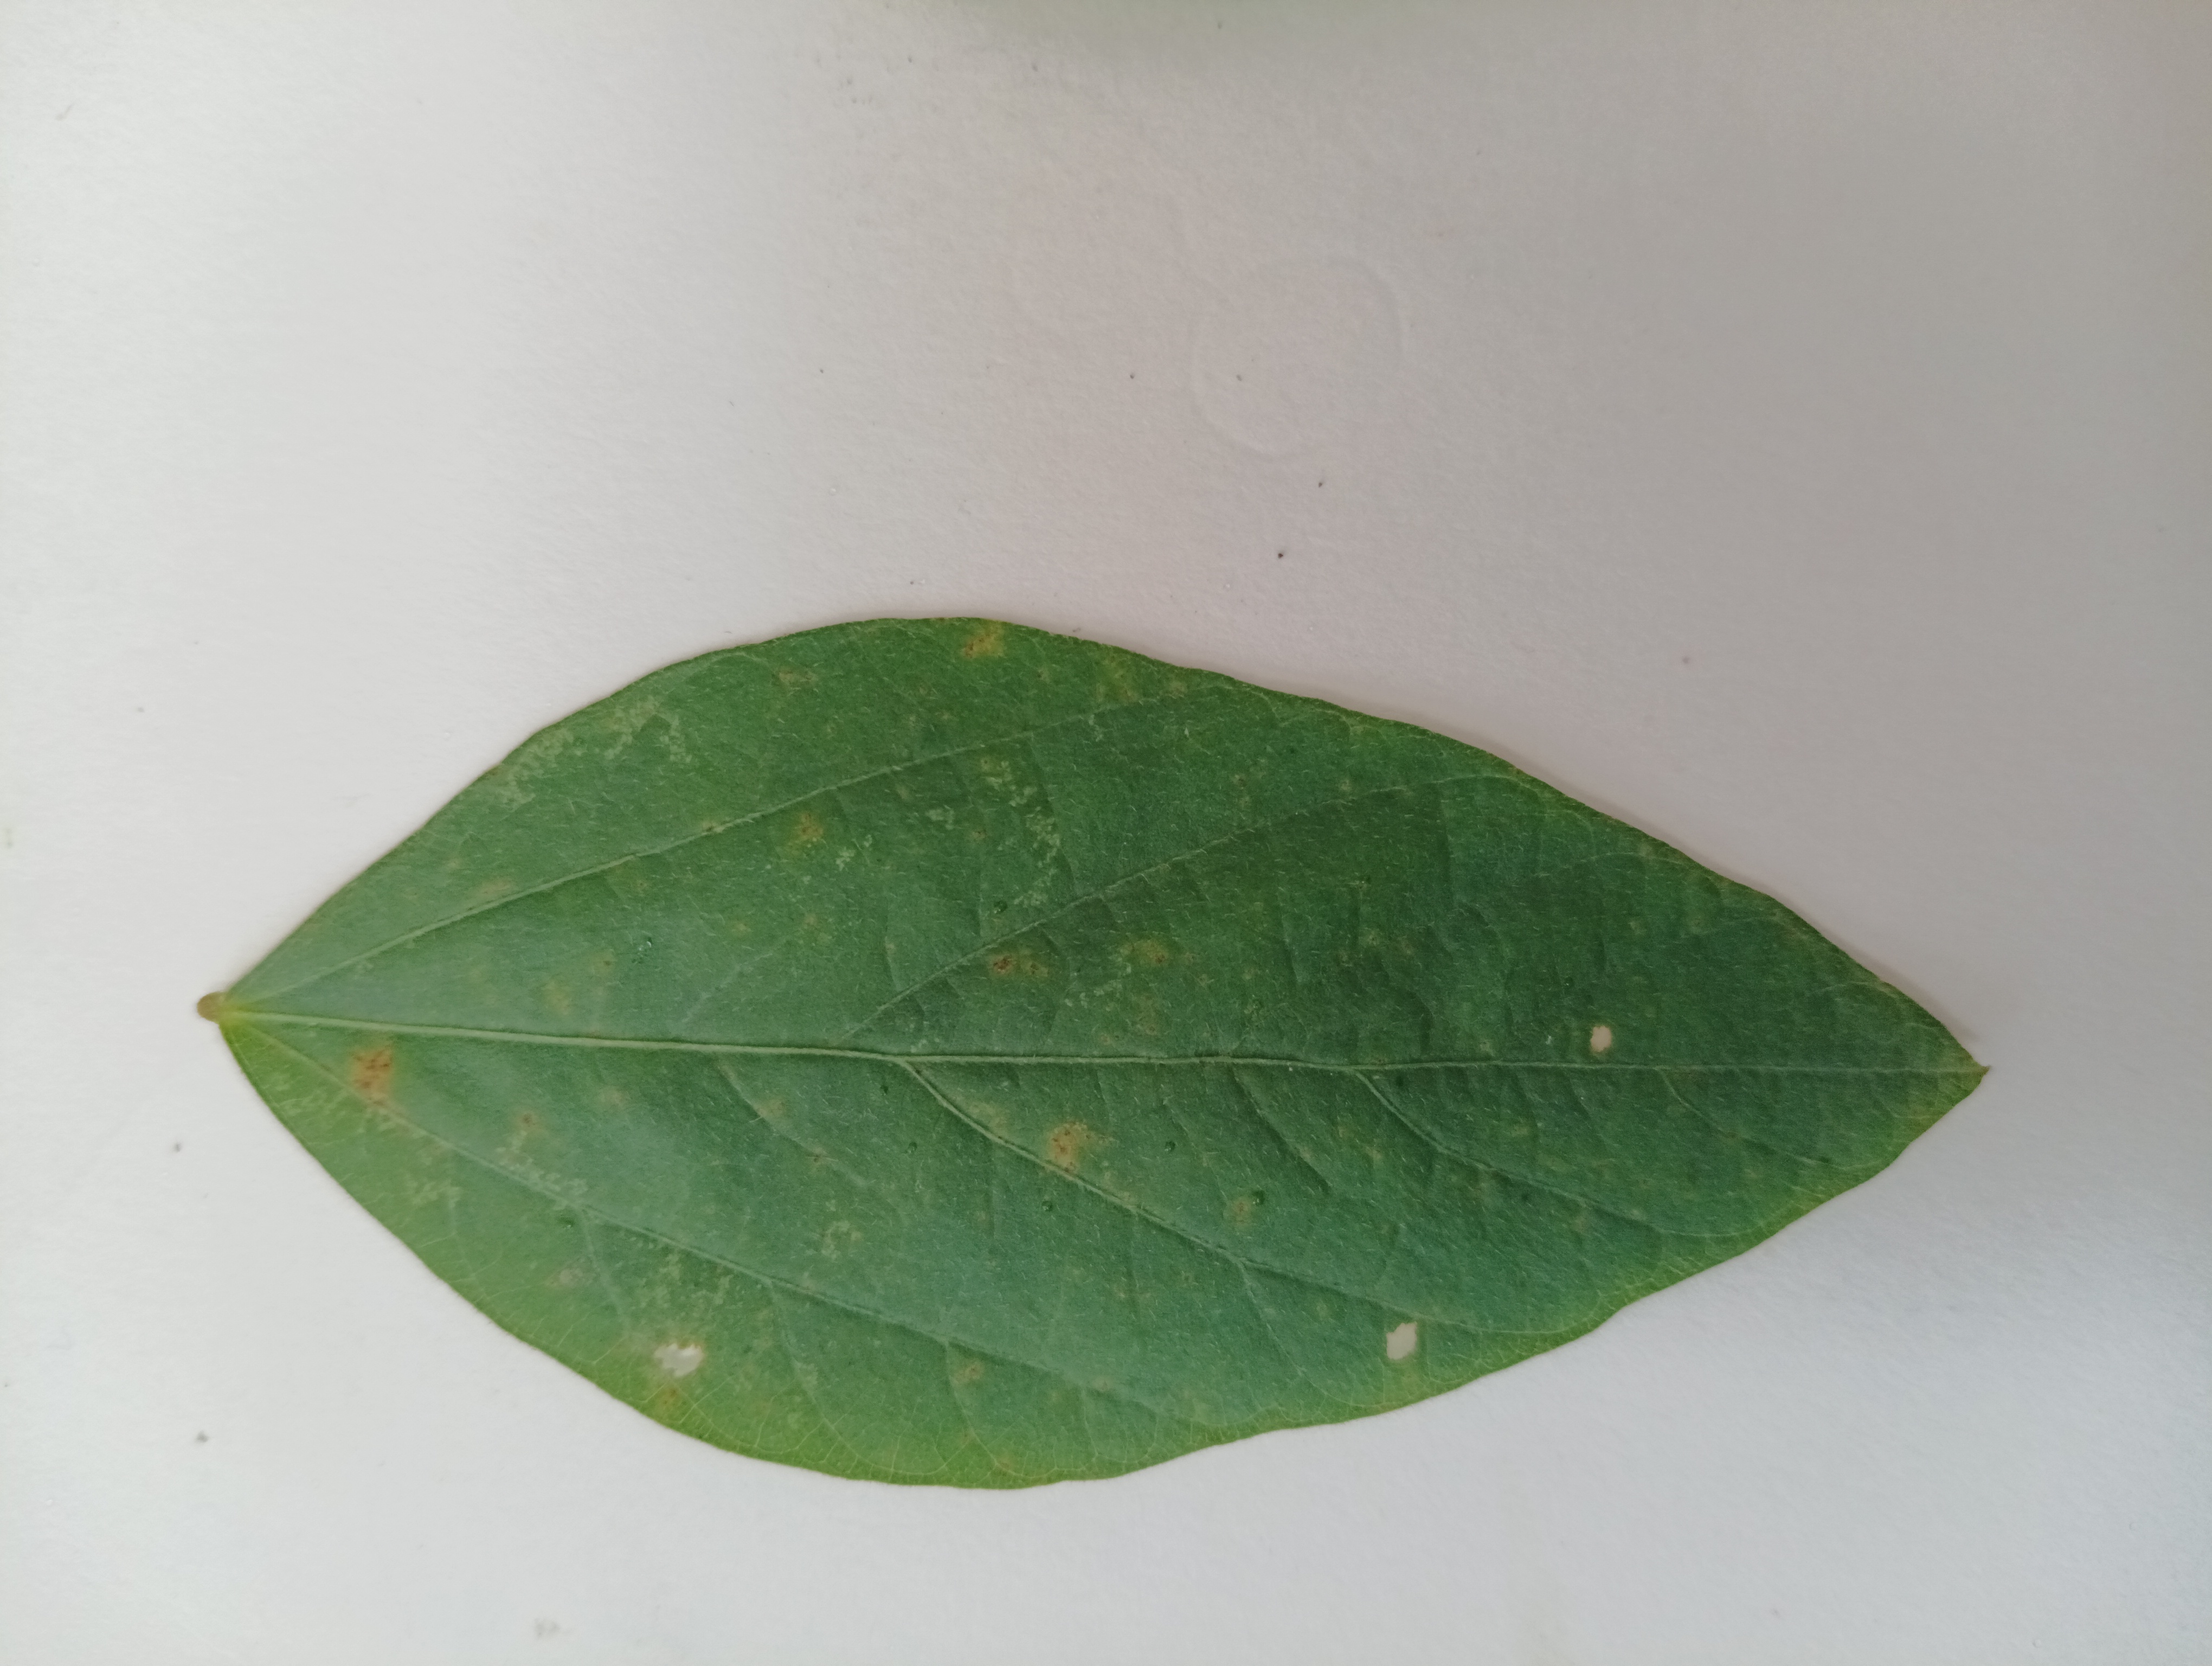
Label: Healthy